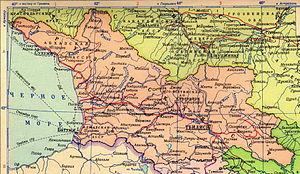
La République socialiste soviétique de Géorgie était l'une des 15 Républiques membres de l'Union soviétique avant la dissolution de cette dernière en 1991.